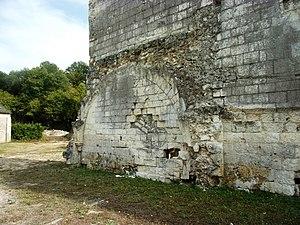
Vestiges du petit cloître de la chartreuse
La chartreuse du Liget est un ancien monastère de chartreux, sis à Chemillé-sur-Indrois, dans le département français d'Indre-et-Loire en région Centre-Val de Loire.